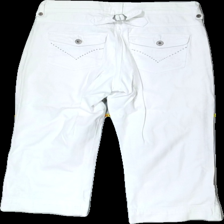
View: back
Type: Jeans
Category: Ladies
Brand: Not in the list
Brand text on label: Marc Lauge
Colors: White
Material: 100% cotton
Cut: Tight, Cropped
Size: 34
Season: Summer
Stains: Minor
Damage: Bubbly zipper
Price range: <50
Recommended usage: Recycle